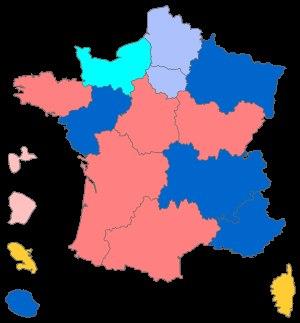
Les prochaines élections régionales françaises sont prévues en mars 2021, en même temps que les élections départementales.